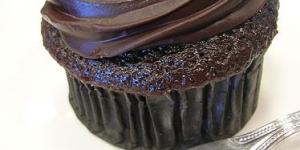
ponque con chispas de chocolate